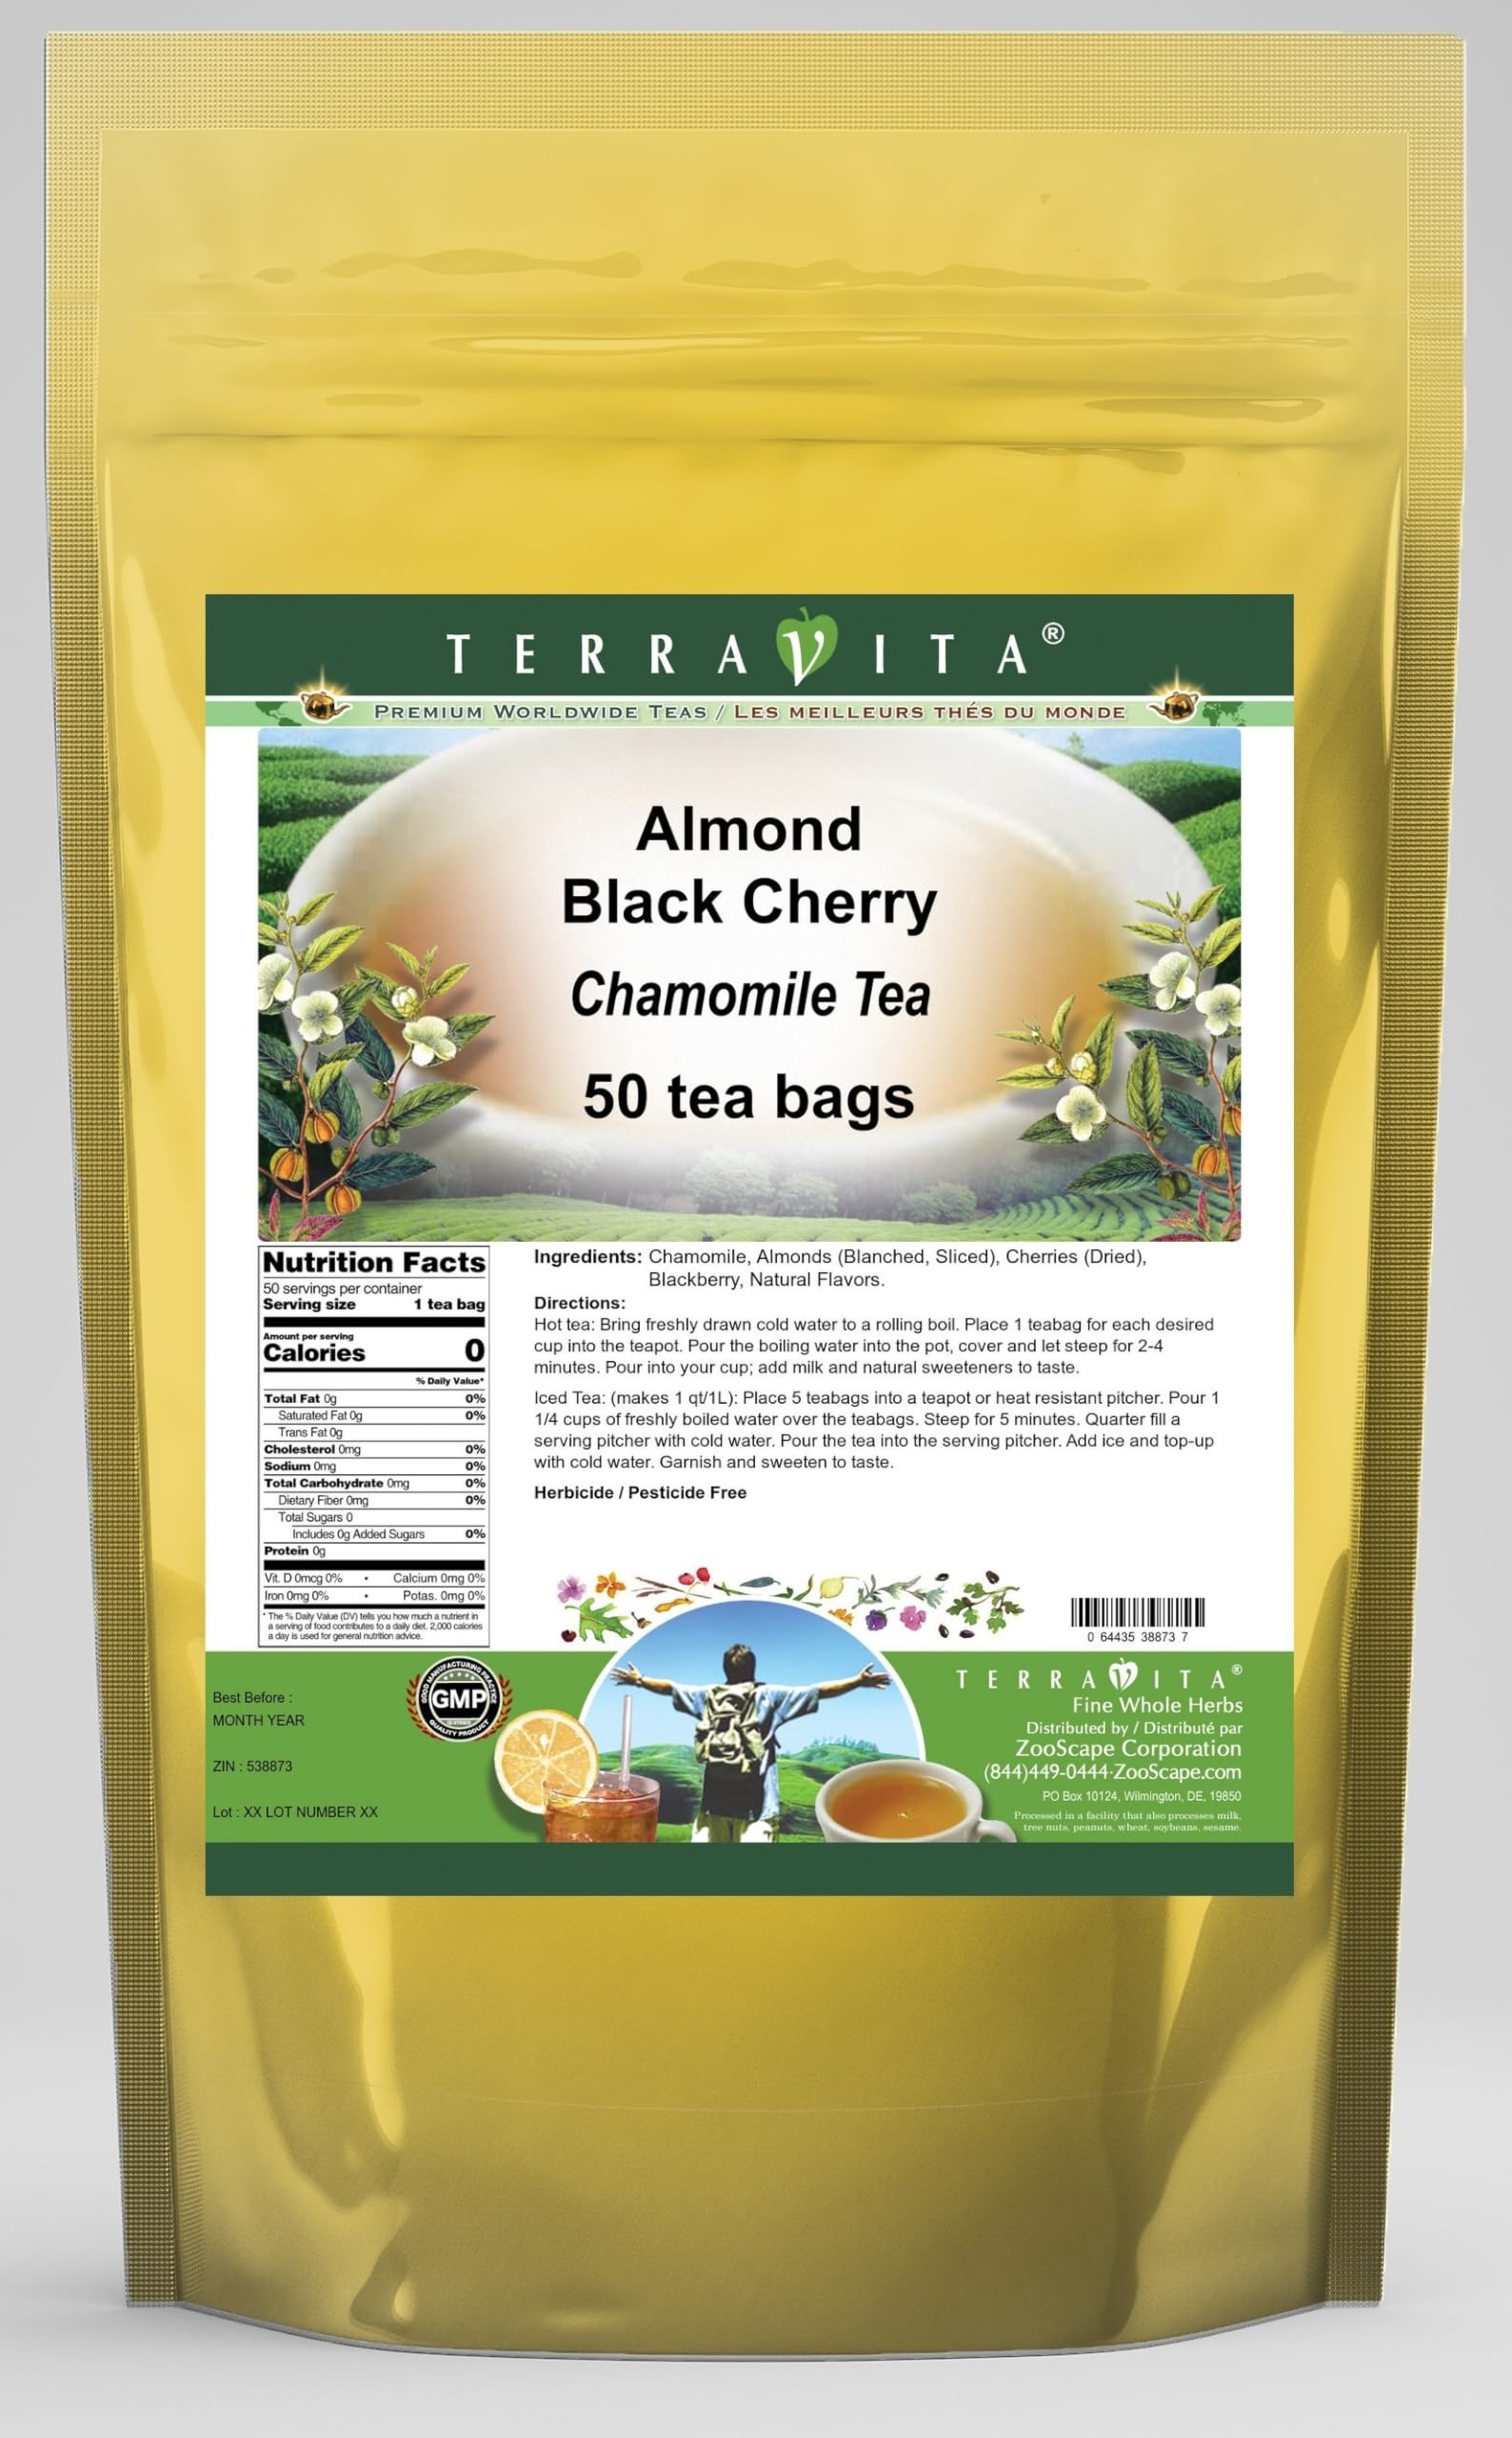
Item Name: Almond Black Cherry Chamomile Tea (50 tea bags, ZIN: 538873) - 3 Pack
Bullet Point 1: Our Almond Black Cherry Chamomile Tea is a delicious flavored Chamomile tea with Almonds, Cherries and Blackberry that you will enjoy relaxing with anytime! The natural Almond Black Cherry taste is delicious! - Ingredients: Chamomile tea, Almonds, Cherries, Blackberry and Natural Almond Black Cherry Flavor.
Bullet Point 2: No fillers.
Bullet Point 3: Manufacturer: TerraVita
Bullet Point 4: Size: 50 tea bags
Bullet Point 5: Chamomile Tea Bags - Packed in a convenient upright pouch!
Product Description: Our Almond Black Cherry Chamomile Tea is a delicious flavored Chamomile tea with Almonds, Cherries and Blackberry that you will enjoy relaxing with anytime! The natural Almond Black Cherry taste is delicious! - Ingredients: Chamomile tea, Almonds, Cherries, Blackberry and Natural Almond Black Cherry Flavor. - Hot tea brewing method: Bring freshly drawn cold water to a rolling boil. Place 1 teabag for each desired cup into the teapot. Pour the boiling water into the pot, cover and let steep for 2-4 minutes. Pour into your cup; add milk and natural sweeteners to taste. - Iced tea brewing method: (to make 1 liter/quart): Place 5 teabags into a teapot or heat resistant pitcher. Pour 1 1/4 cups of freshly boiled water over the teabags. Steep for 5 minutes. Quarter fill a serving pitcher with cold water. Pour the tea into the serving pitcher. Add ice and top-up with cold water. Garnish and sweeten to taste. - TerraVita is an exclusive line of premium-quality, natural source products that use only the finest, purest and most potent ingredients found around the world. TerraVita is hallmarked by the highest possible standards of purity, potency, stability and freshness. All of our products are prepared with the highest elements of quality control, from raw materials through the entire manufacturing process, up to and including the moment that the bottles or bags are sealed for freshness and shipped out to you. Our highest possible standards are certified by independent laboratories and backed by our personal guarantee. - TerraVita exists to meet and ensure your family's health and wellness without the harmful effects of chemicals and health products. We strive to make all of our products affordable and reliable and are constantly searching the market to maintain our affordabilit
Value: 150.0
Unit: Count

Price: 86.43